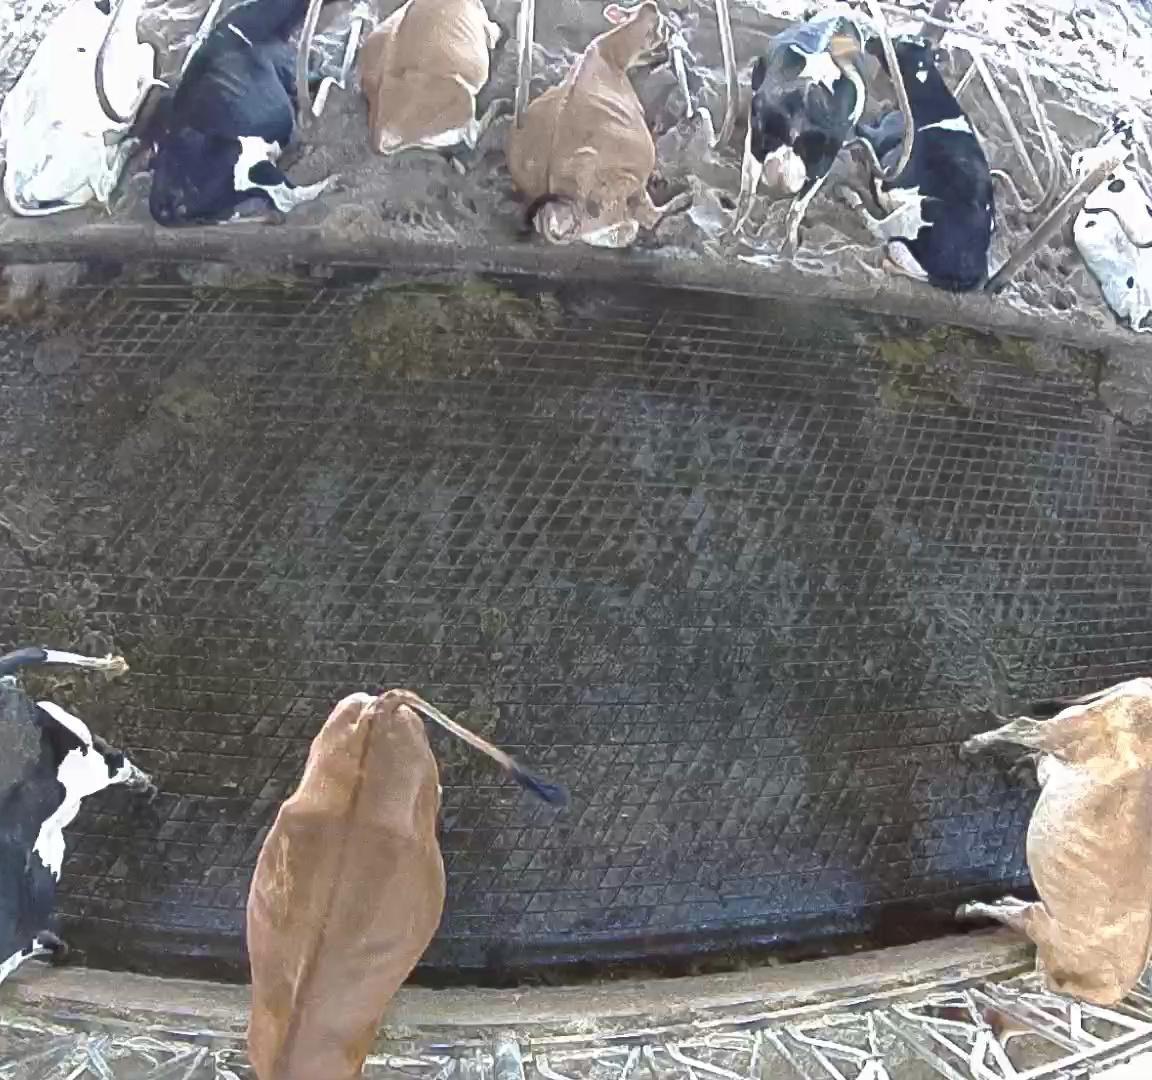
Number of cows: 10